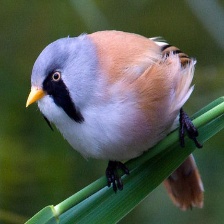
Species: BEARDED REEDLING
Scientific name: PANURUS BIARMICUS